Untersberg

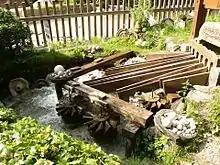
Ball mills by Marktschellenberg

The Untersberger marble ball mills are located in Marktschellenberg in Berchtesgaden, at the opening of the Almbachklamm valley.